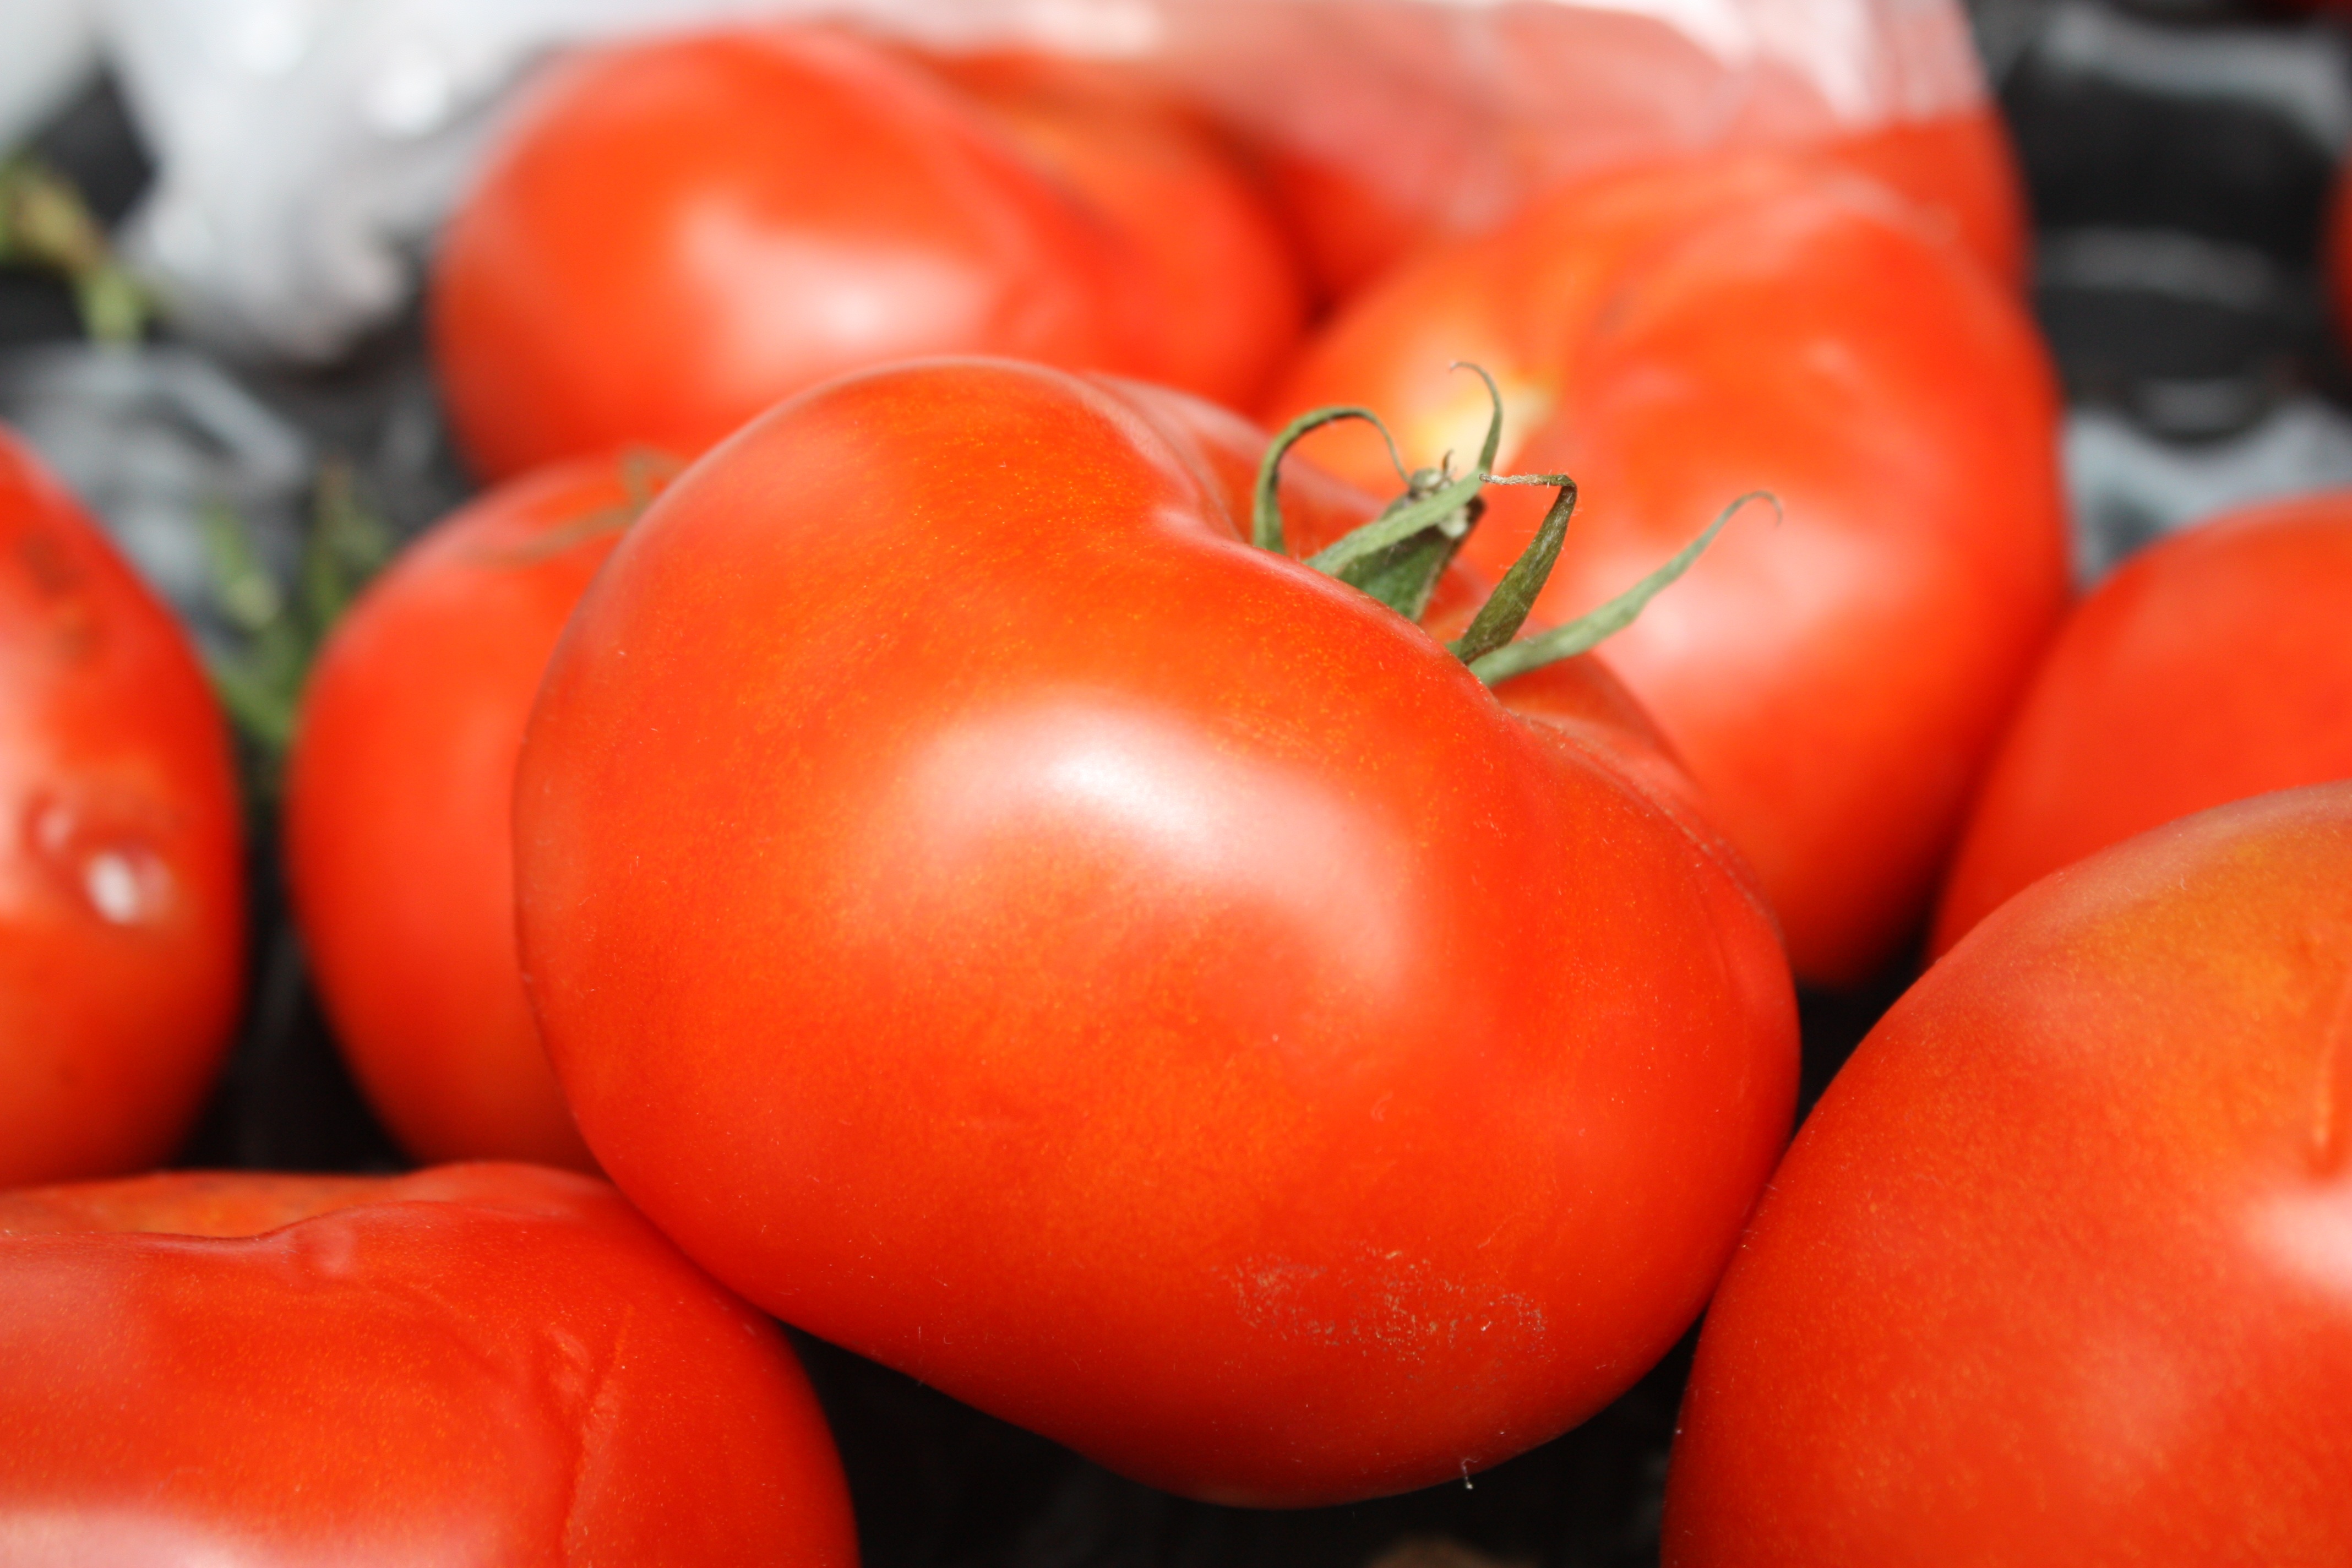
plant, fruit, food, mediterranean, produce, vegetable, macro, tomato, market stall, vegetables, tomatoes, datailaufnahme, flowering plant, plum tomato, land plant, potato and tomato genus